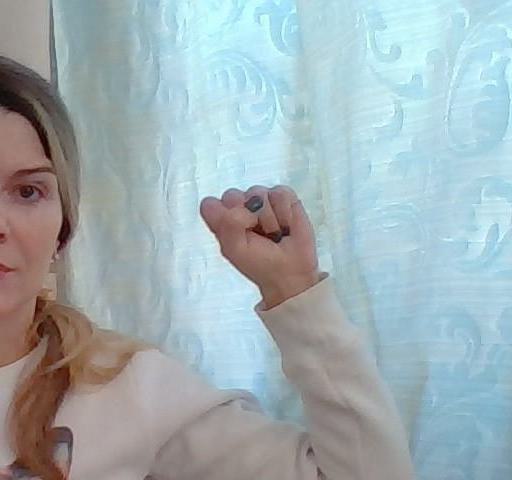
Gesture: fist